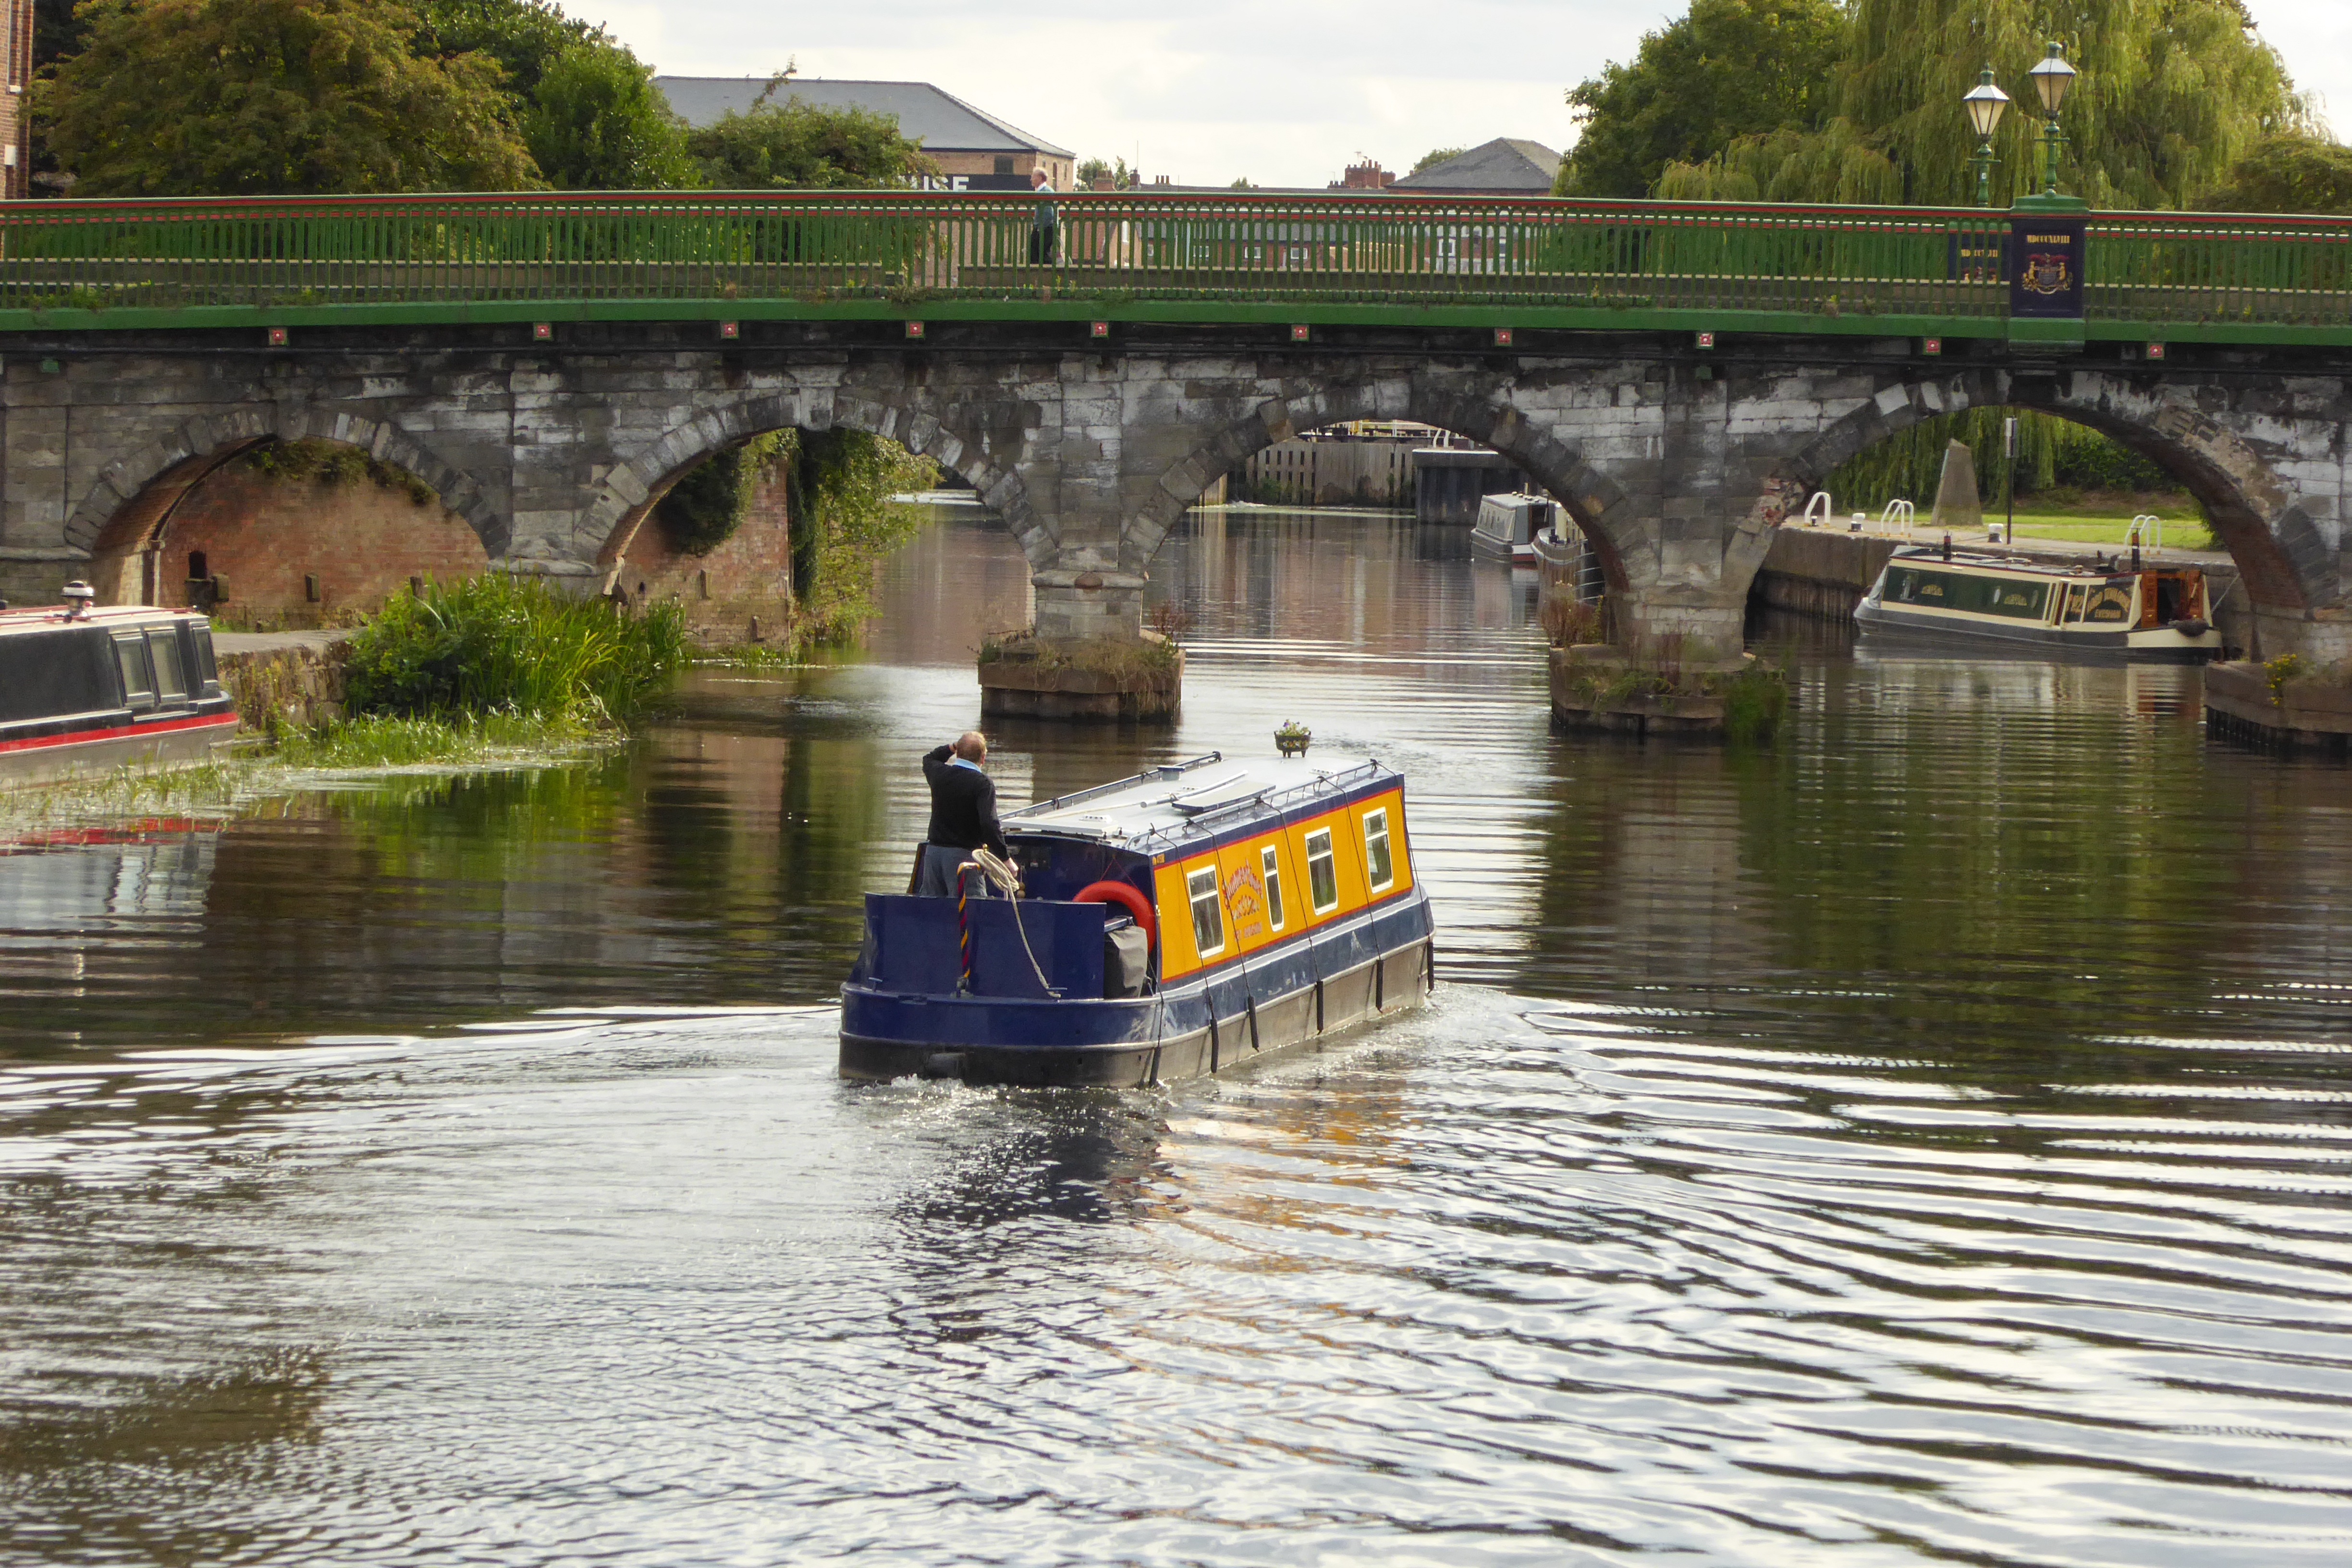
water, boat, bridge, river, canal, vehicle, holiday, waterway, boating, arches, history, channel, trent, landform, nottinghamshire, canal boat, narrow boat, newark